Northern Railroad (New Hampshire)

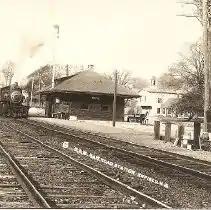
B&W Railroad Station; Enfield, New Hampshire; ca. 1906

In July 1846, while the Northern was under construction, the Franklin and Bristol Railroad Company was chartered to run the from Franklin on the Northern main line to Bristol. Prior to its opening on July 2, 1848, it was leased to the Northern for 100 years, effective in April of that year. With little prospect for a return on the cost of building a road to "waterfalls now waste and desolate", on January 31 following, after passage of an act of the New Hampshire Legislature, the Franklin and Bristol was consolidated with the Northern Railroad and became known as its "Bristol Branch".